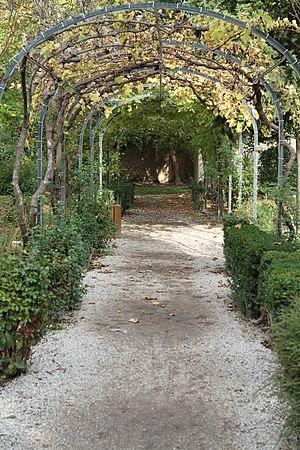
Le parc Maureau à Pélissanne (Bouches-du-Rhône, France)
Pélissanne est une commune française située dans le département des Bouches-du-Rhône, en région Provence-Alpes-Côte d'Azur. Elle fait partie de la Métropole d'Aix-Marseille-Provence.